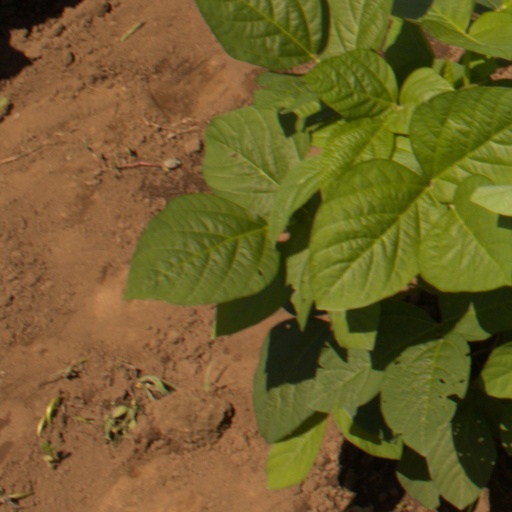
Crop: soybean